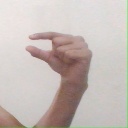
अक्षर: ग